Subiaco Academy

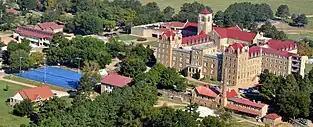
"Bird's eye view of the School"

Subiaco Academy is an American Roman Catholic day and boarding school for boys founded in 1928. Serving grades 7-12, it is part of Subiaco Abbey, a Benedictine monastery in Subiaco, Arkansas.